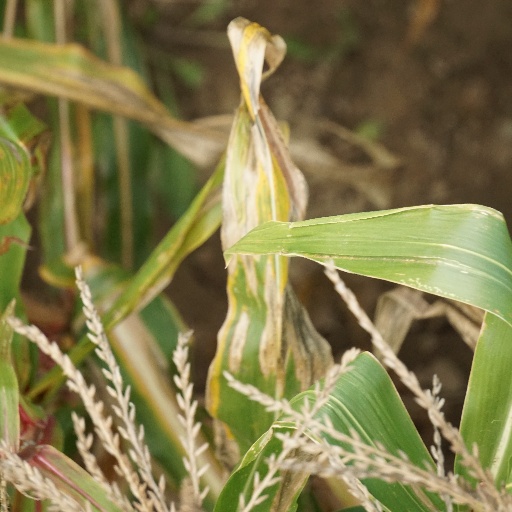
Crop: maize; corn